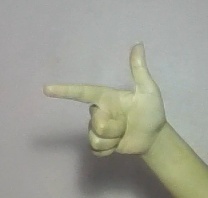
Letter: yaa